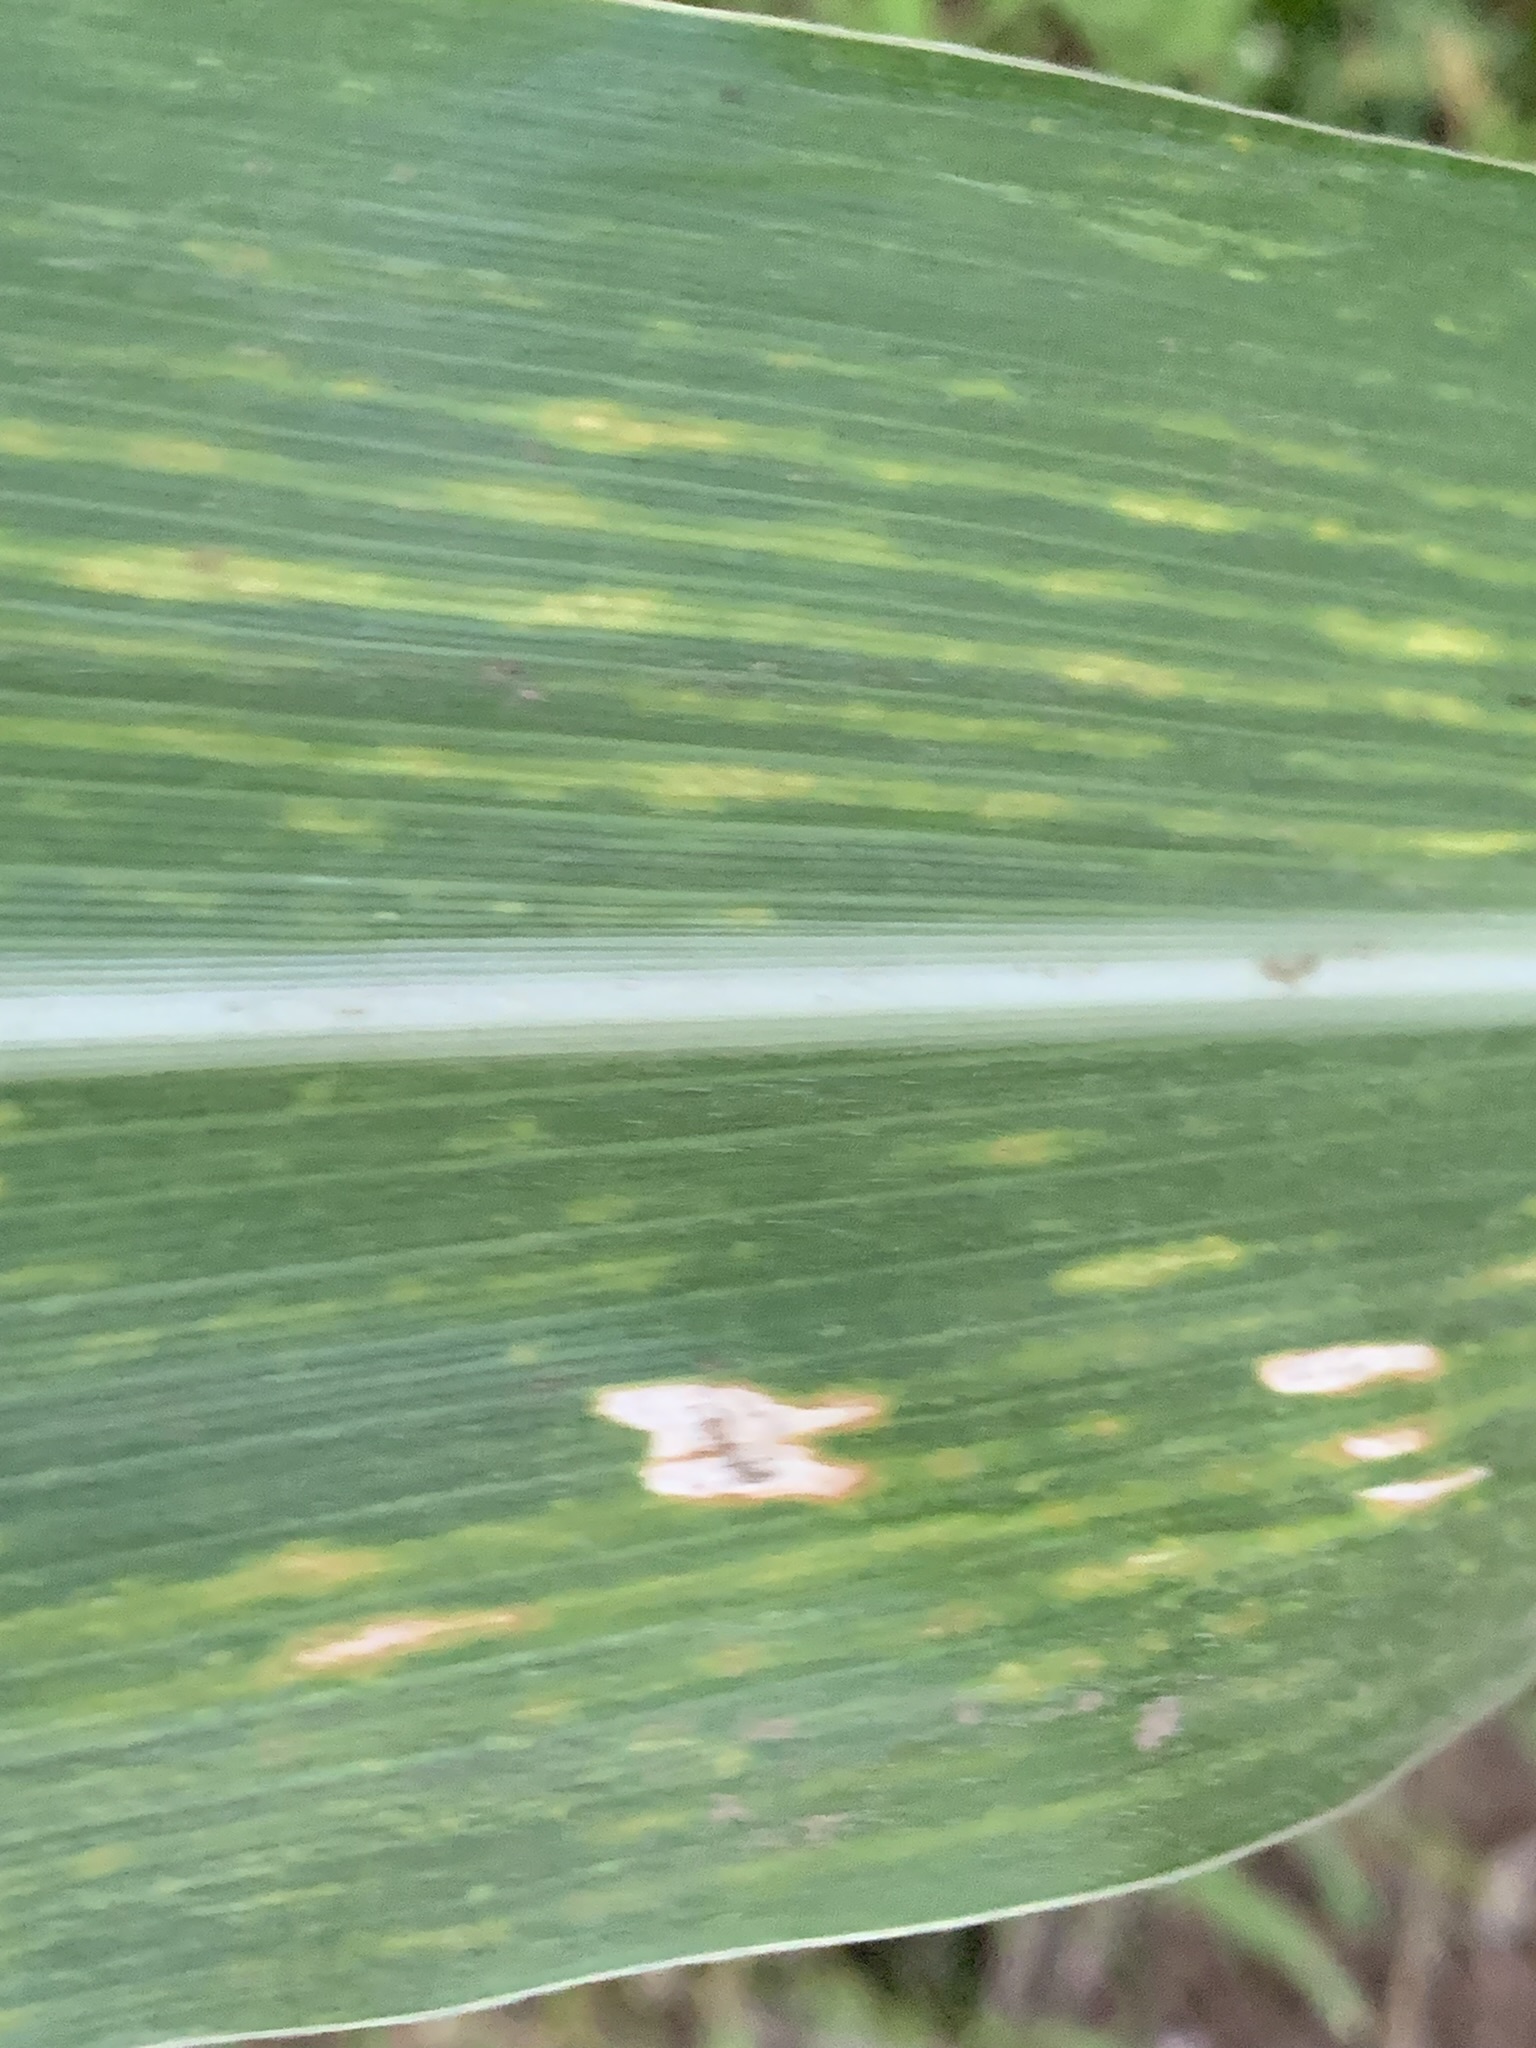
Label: MLN